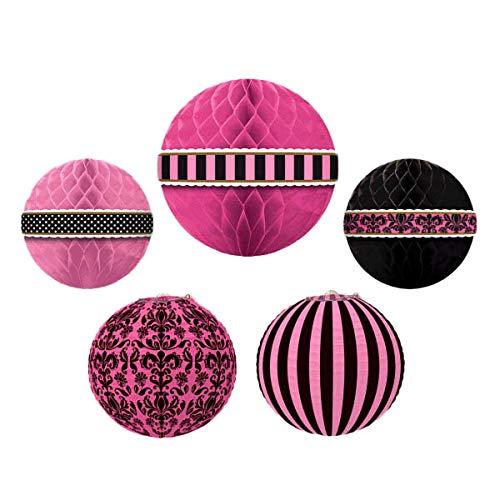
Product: Amscan 241689"Day In Paris" Hanging Bouquet Party Decorating Kits, 6 Ct
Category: Toys & Games | Party Supplies
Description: Show that special someone They matter with a romantic "day in Paris" Hanging bouquet decorating kit.
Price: $14.86
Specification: ProductDimensions:15.6x15.4x3.4inches|ItemWeight:4.52pounds|ShippingWeight:4.52pounds(Viewshippingratesandpolicies)|ASIN:B07MZP59R3|Itemmodelnumber:241689|Manufacturerrecommendedage:0-10years